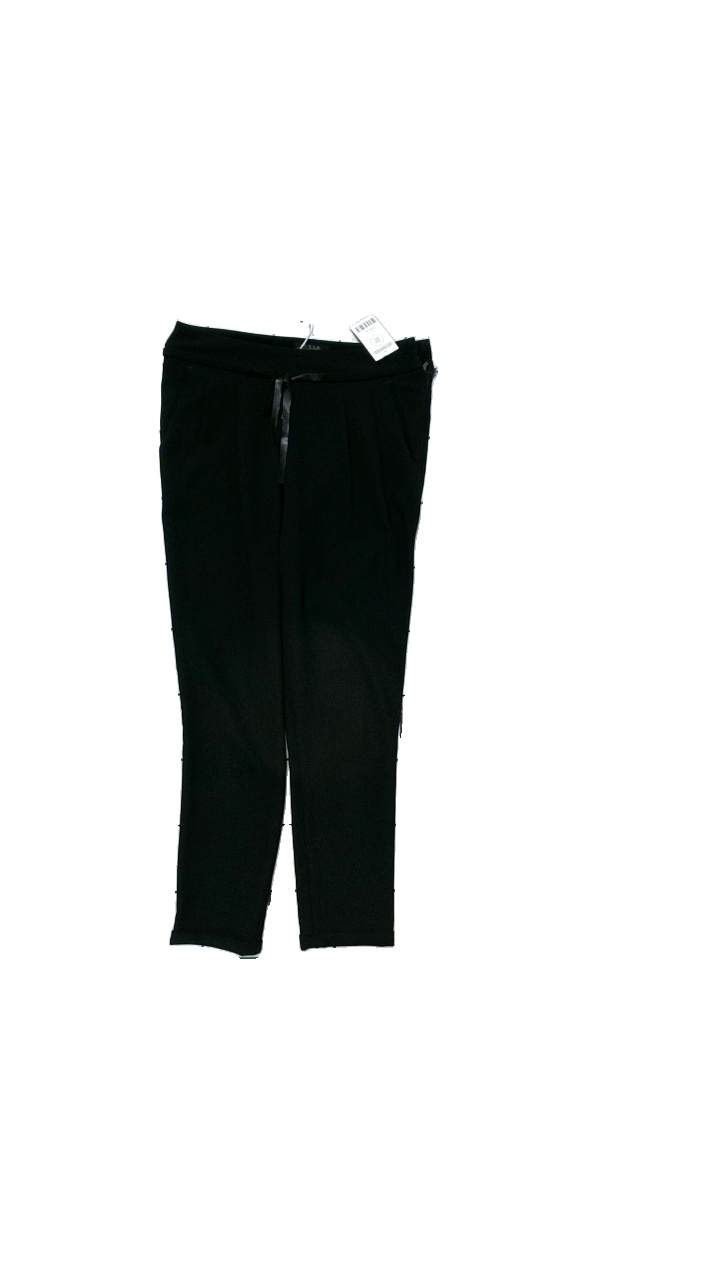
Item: Trousers (Ladies)
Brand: Fifth Avenue Shoe Repair
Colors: Black
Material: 100% polyester
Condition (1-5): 4
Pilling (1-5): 4
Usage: Reuse
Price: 150-250